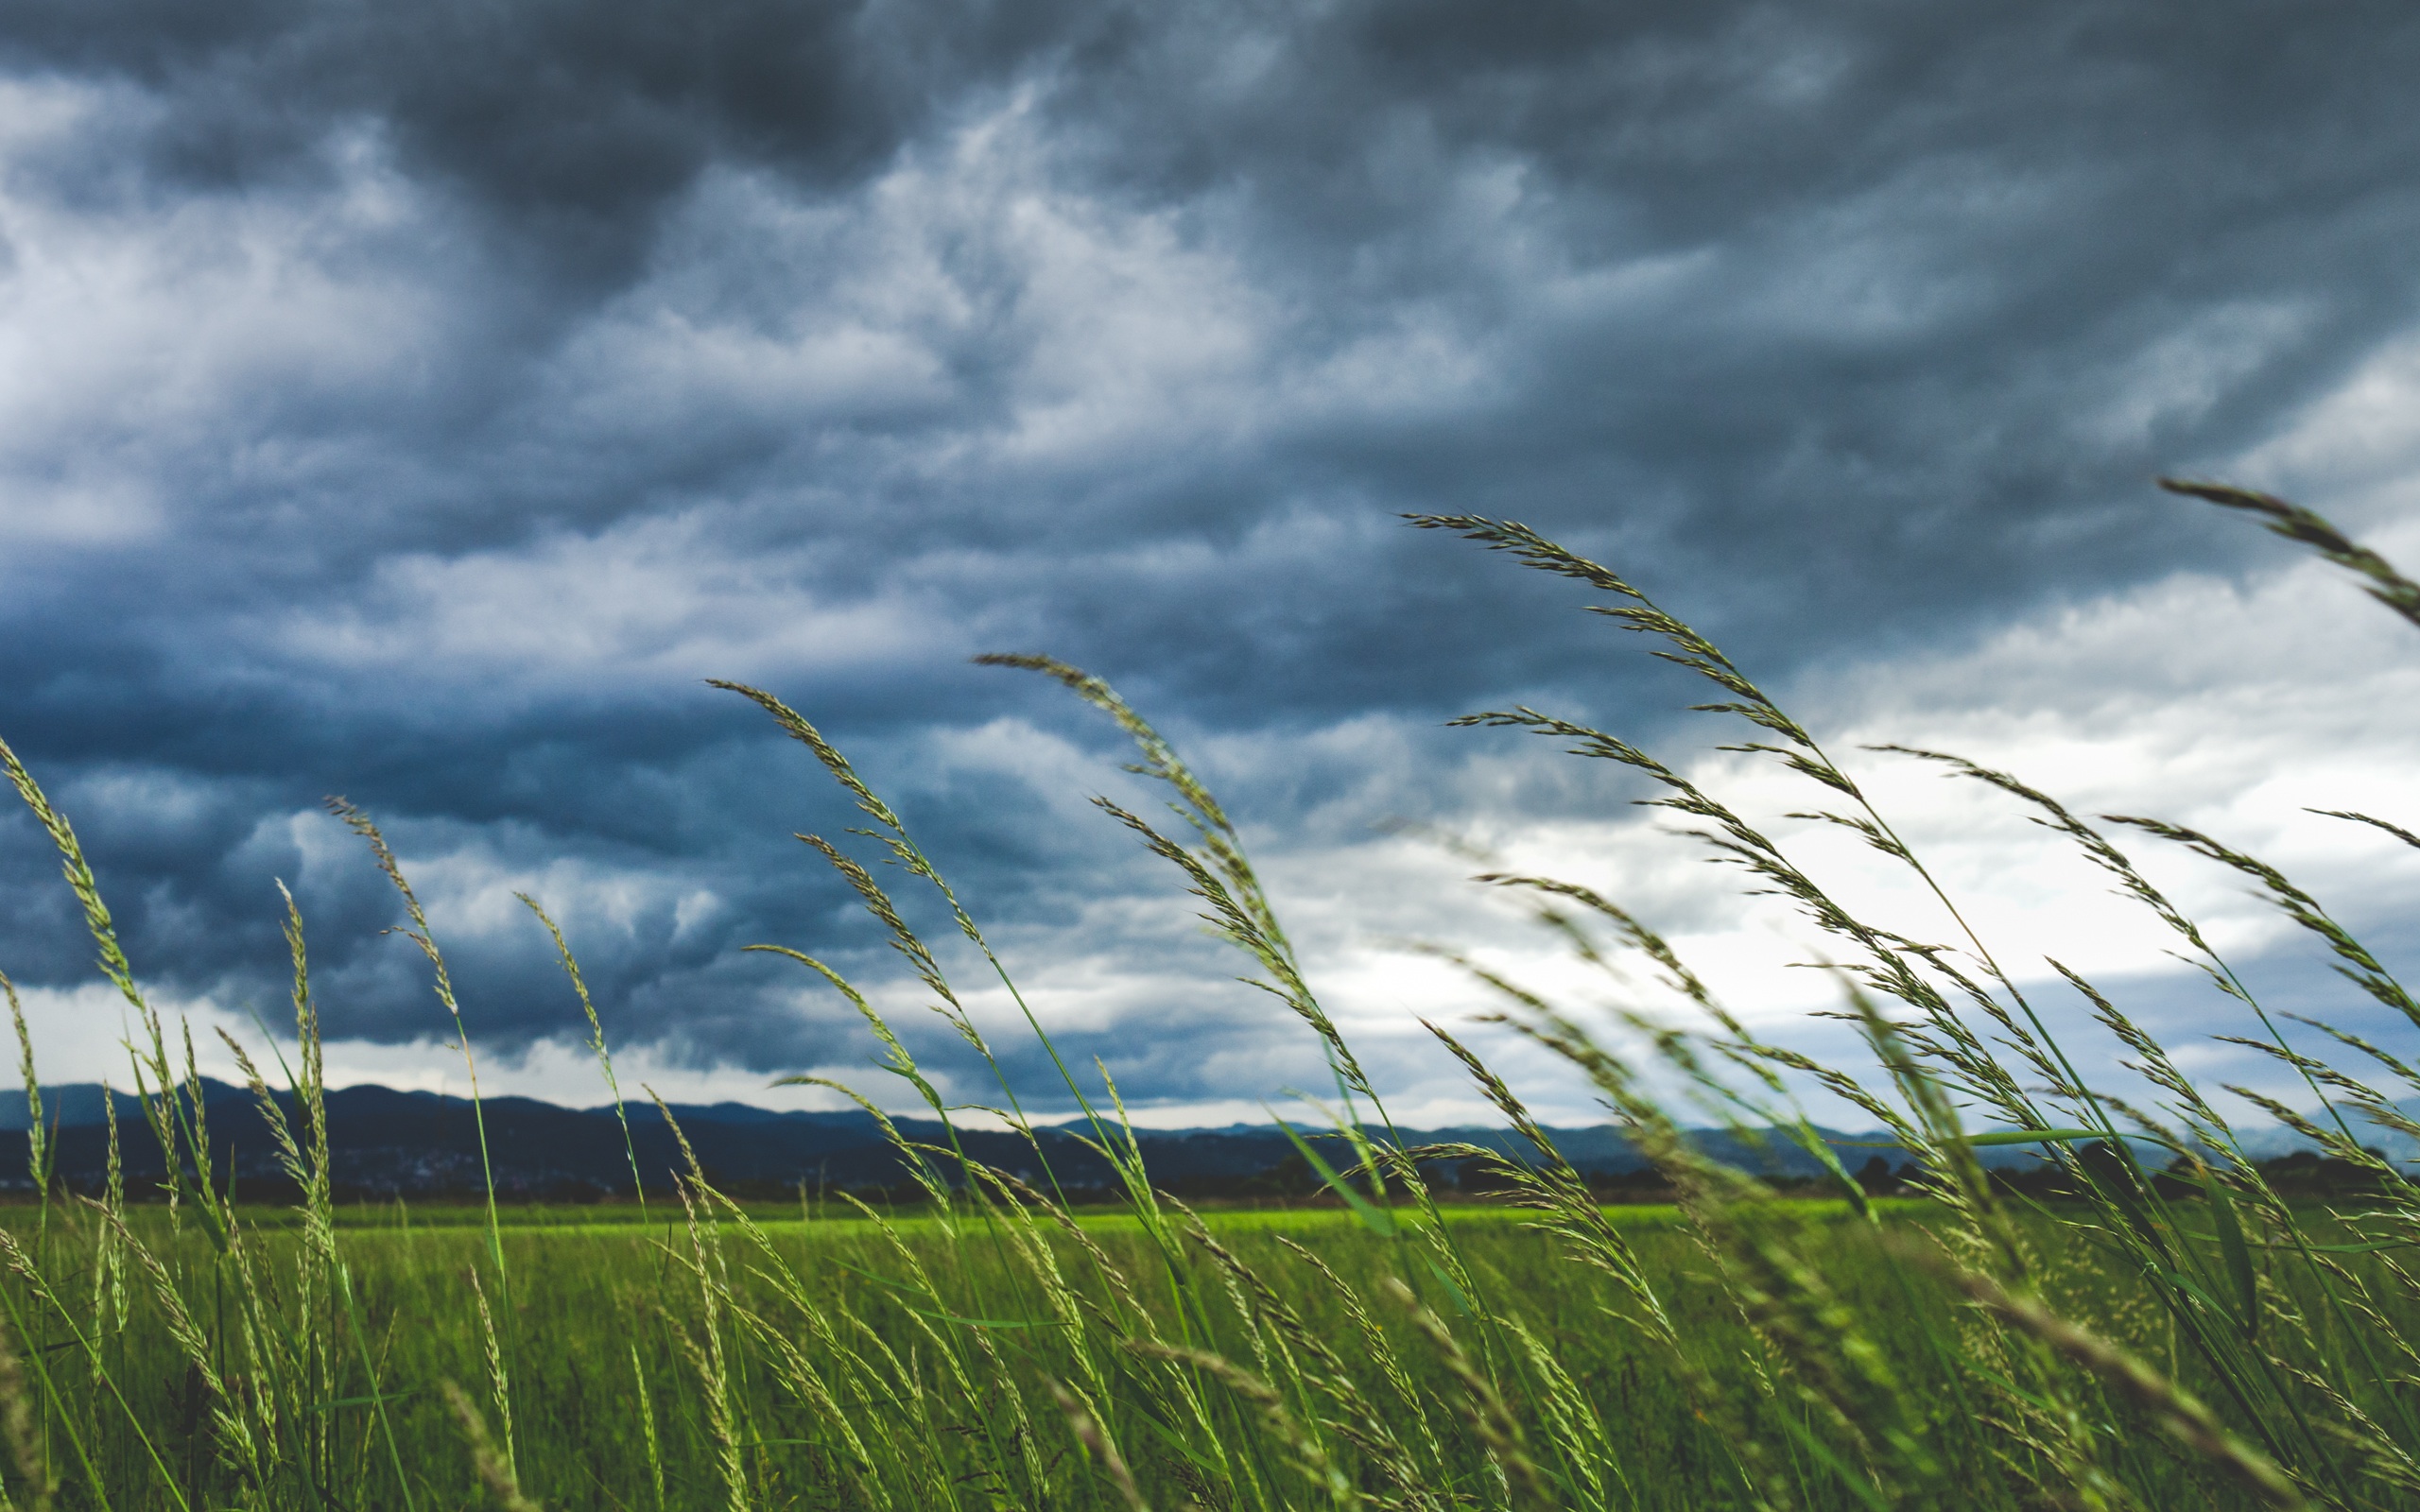
tree, nature, grass, horizon, cloud, plant, sky, field, meadow, prairie, sunlight, leaf, flower, wind, green, agriculture, grassland, windy, habitat, rural area, meteorological phenomenon, grass family, atmosphere of earth